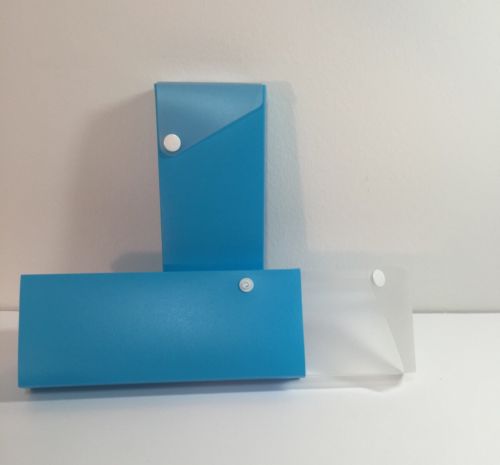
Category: stapler